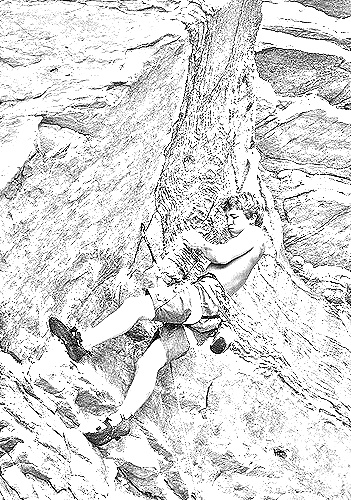
Portrait style: Sketch Portrait